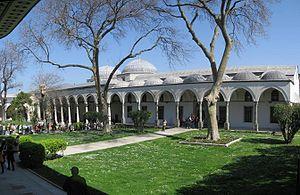
Le palais de Topkapı est un palais d'Istanbul, en Turquie. De 1465 à 1853, il est la résidence de ville, principale et officielle, du sultan ottoman. Le palais est construit sur l’emplacement de l’acropole de l’antique Byzance. Il domine la Corne d'Or, le Bosphore et la mer de Marmara. Le nom de « Topkapı Sarayı » signifie littéralement « palais de la porte des canons », d'après le nom d'une porte voisine aujourd'hui disparue. Il s'étend sur 700 000 m², et est entouré de cinq kilomètres de remparts.